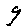
Label: 9